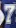
Number: 7